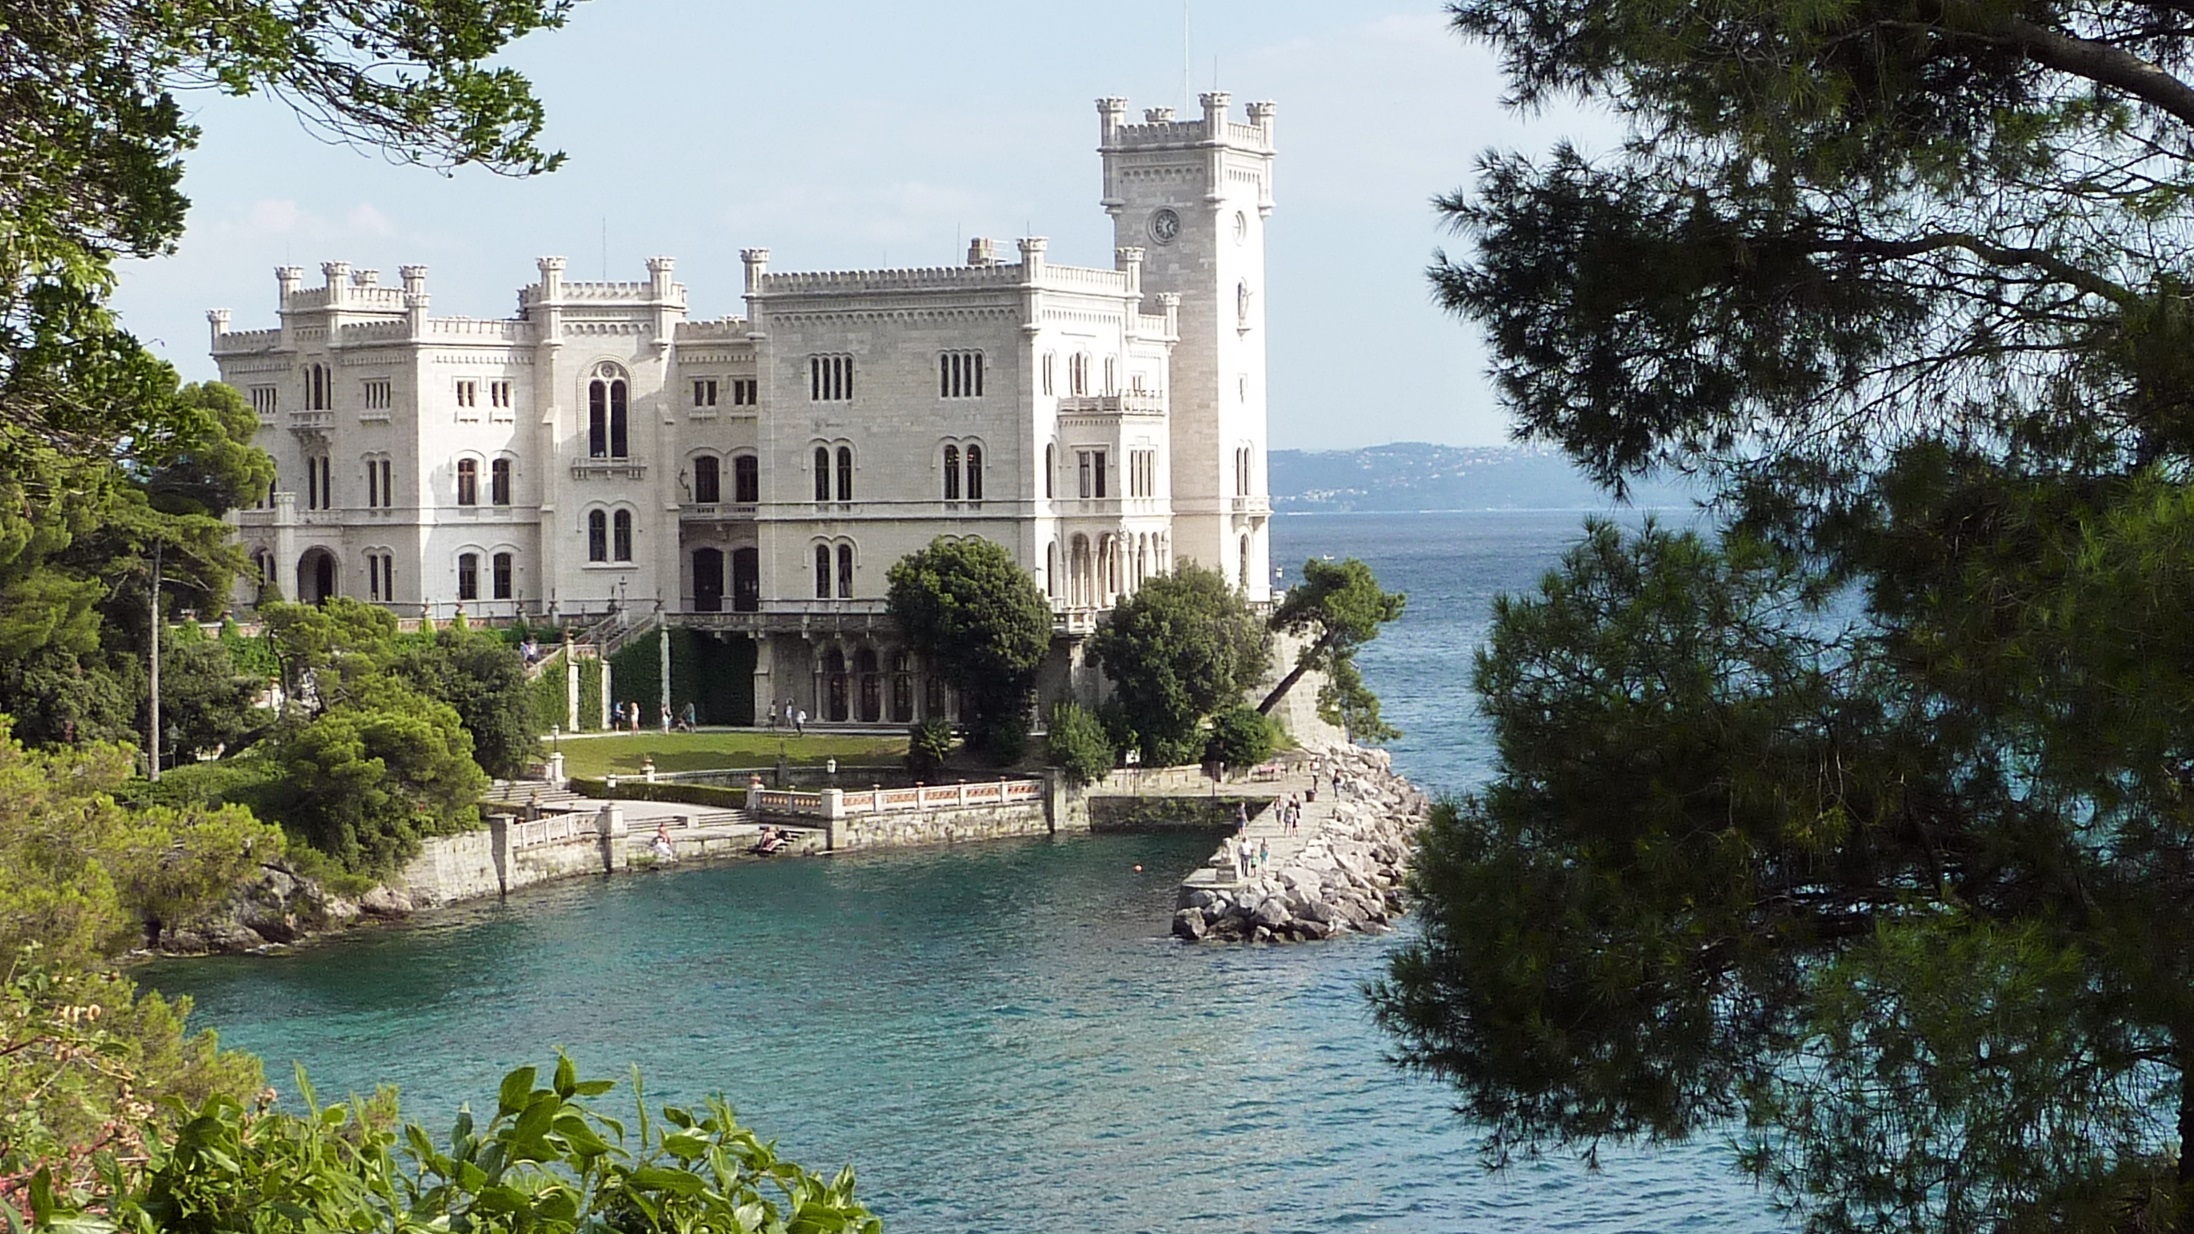
landscape, sea, villa, mansion, building, chateau, palace, river, europe, bay, castle, italy, tourism, waterway, estate, italian, adria, adriatic, moat, trieste, tours, water castle, castello di miramare